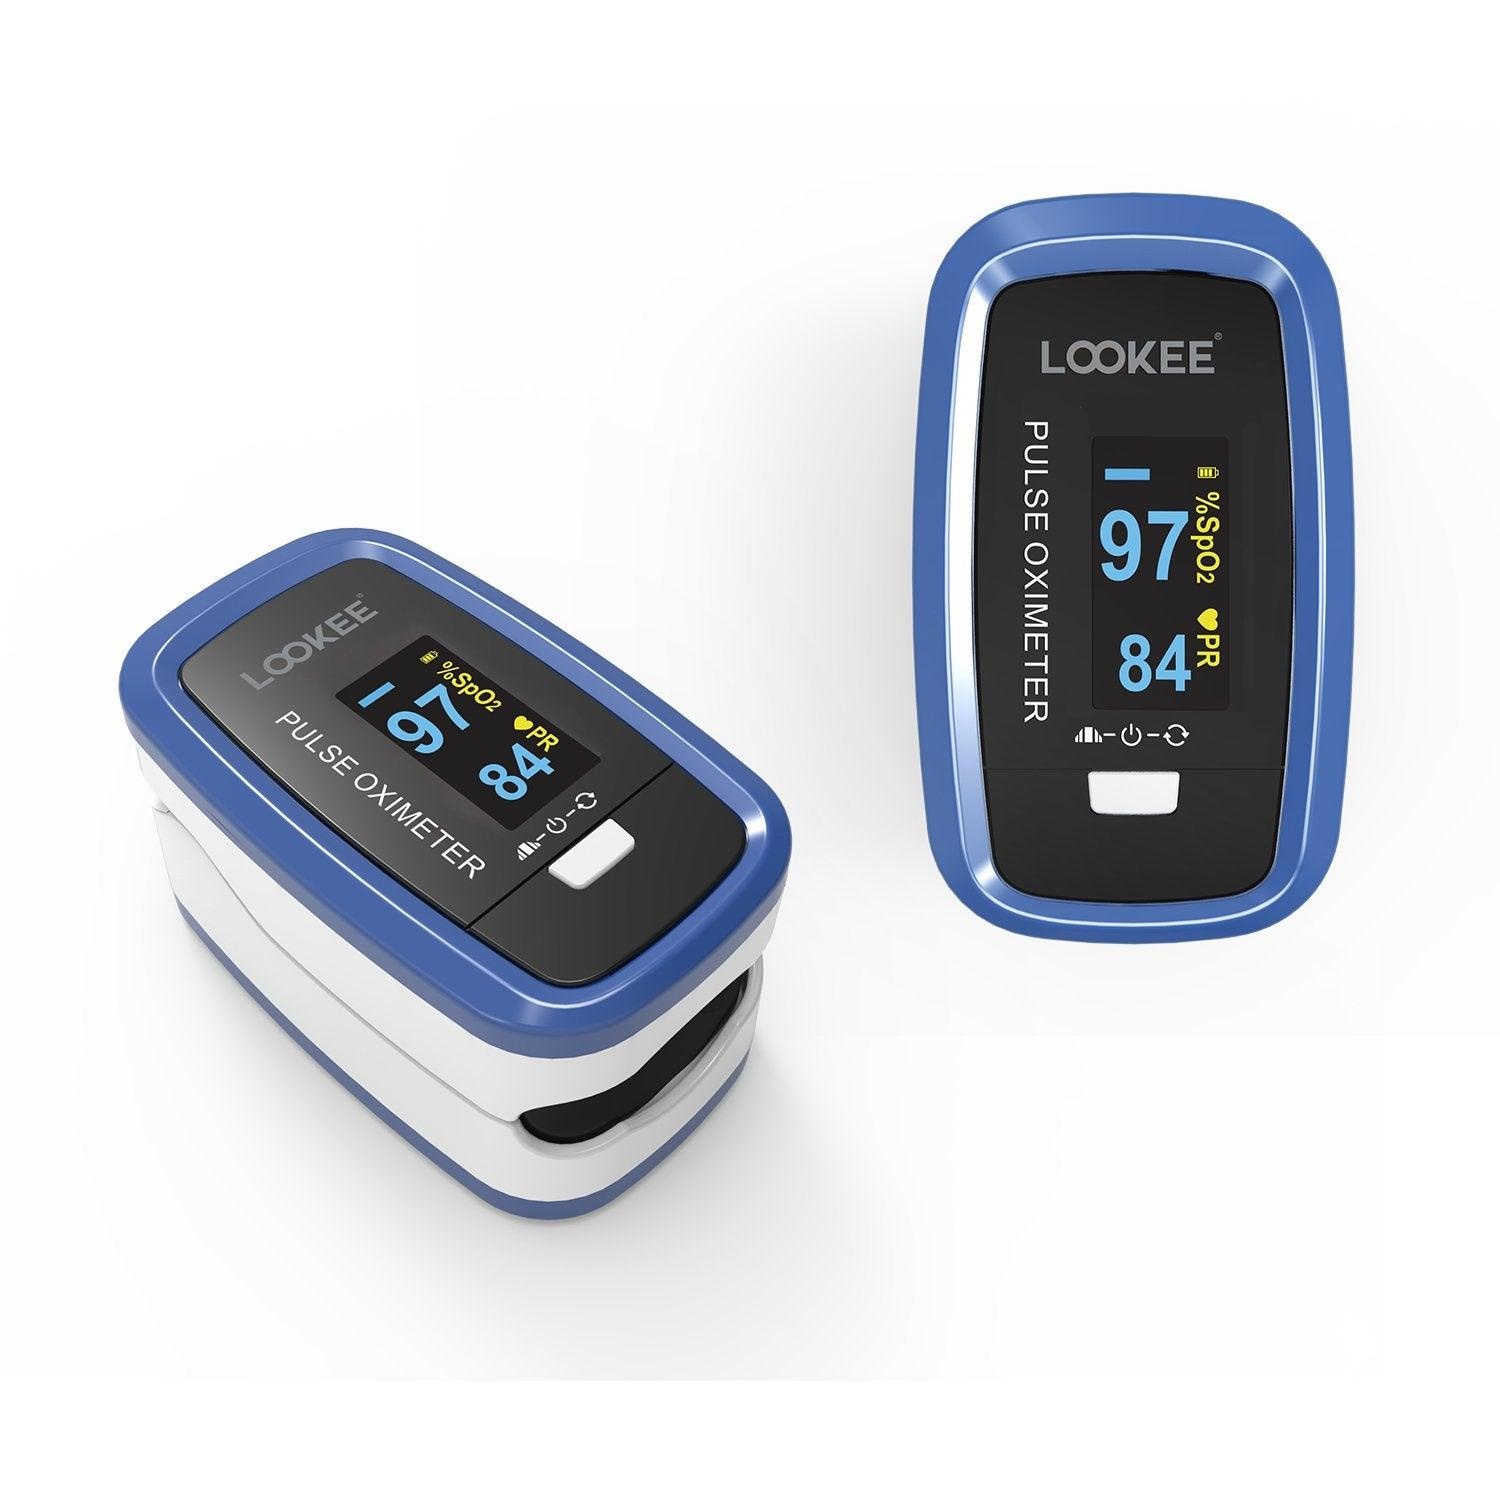
LOOKEE® LK50D1 Deluxe Finger Pulse Oximeter | Blood Oxygen Saturation Monitor with Auto-Rotate Screen, Plethysmograph Waveform | Batteries Included
Brand: LOOKEE Tech
LOOKEE® LK50D1(A) Deluxe Fingertip Pulse Oximeter with Auto Rotate Screen | Blood Oxygen Saturation Monitor with Plethysmograph Waveform and Pulse Graph | Finger SpO2 Meter | Batteries and Lanyard are included. | Approved by FDA and Medical Device Licensed by Health Canada. Attention: This SKU is NOT for Canadian customers. If you are from Canada, please buy this product HERE .
Category: Health & Beauty > Health Care > Biometric Monitors > Pulse Oximeters